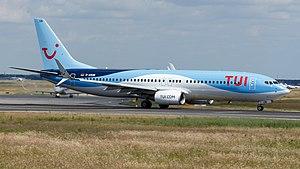
TUI fly Belgium est le nom commercial de la compagnie aérienne à bas prix belge TUI Airlines Belgium S.A. qui exploite des vols réguliers. Elle fait partie du plus grand groupe international de tourisme au monde, TUI Travel, filiale de TUI Group qui possède de nombreuses compagnies aériennes dont Corsair International, TUIfly, TUIfly Nordic, TUI Airways et TUI fly Nederland.